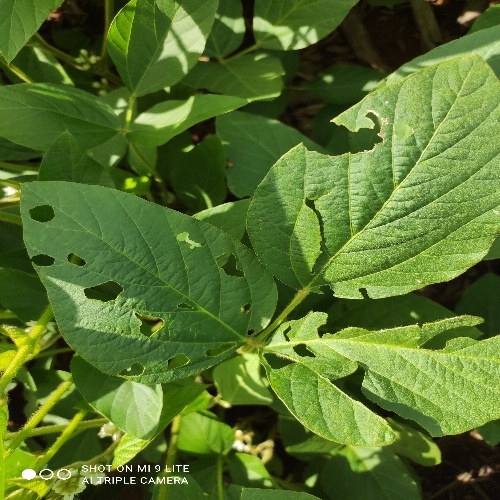
Label: Caterpillar